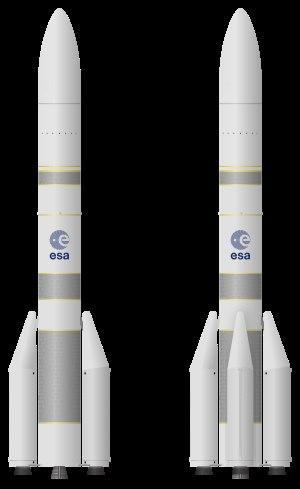
L’Agence spatiale européenne, le plus souvent désignée par son sigle anglophone ESA, est une agence spatiale intergouvernementale coordonnant les projets spatiaux menés en commun par une vingtaine de pays européens. L'agence spatiale, qui par son budget est la troisième agence spatiale dans le monde après la NASA et l'Administration spatiale nationale chinoise, a été fondée le 31 mai 1975. Les activités de l'agence couvrent l'ensemble du domaine spatial : les sciences avec l'astrophysique, l'exploration du Système solaire, l'étude du Soleil et la physique fondamentale ; l'étude et l'observation de la Terre avec des satellites spécialisés ; le développement de lanceurs ; les vols habités à travers sa participation à la Station spatiale internationale et à Orion ; la navigation par satellite avec le programme Galileo ; les télécommunications spatiales pour lesquelles l'agence finance la mise au point de nouveaux concepts ; la recherche dans le domaine des technologies spatiales. L'ESA participe également à des programmes spatiaux initiés par d'autres agences spatiales.
Le Centre national d'études spatiales est un établissement public à caractère industriel et commercial chargé d’élaborer et de proposer au gouvernement français le programme spatial français et de le mettre en œuvre. Le CNES dispose d'un budget de 2,438 milliards d'euros en 2018, ce qui reste le plus important en Europe. Il inclut la part reversée à l'Agence spatiale européenne, dont le CNES est le plus gros contributeur, qui est consacrée essentiellement aux missions scientifiques et aux investissements dans les lanceurs. La part investie directement par le CNES porte dans l'ordre d'importance sur les lanceurs et la gestion de la base de lancement de Kourou, les missions militaires, scientifiques, l'étude de la Terre généralement dans le cadre de coopérations binationales, les développements autour des satellites de télécommunication et de navigation par satellite. Le CNES est placé sous la tutelle conjointe des ministères de la Recherche et des Armées.